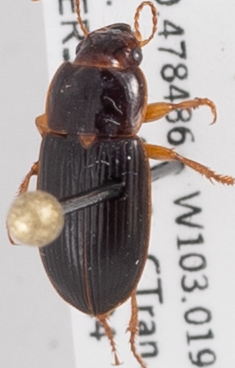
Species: Harpalus herbivagus
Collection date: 2019-09-04
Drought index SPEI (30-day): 0.282
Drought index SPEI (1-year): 0.438
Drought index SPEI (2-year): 0.86